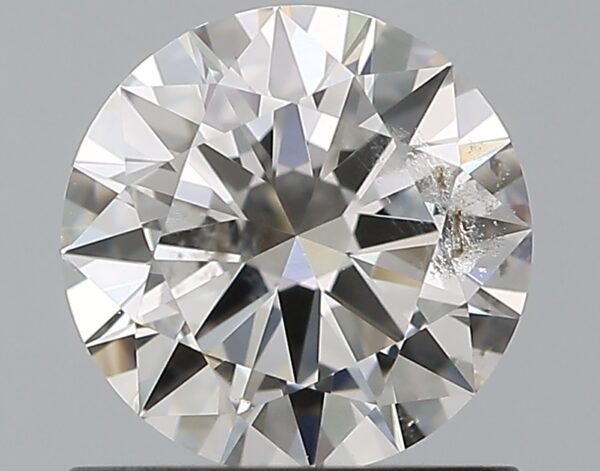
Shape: round
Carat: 0.83
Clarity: VS2
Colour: H
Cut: EX
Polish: EX
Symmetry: EX
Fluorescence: F
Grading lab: GIA
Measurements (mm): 6.15 x 6.17 x 3.62